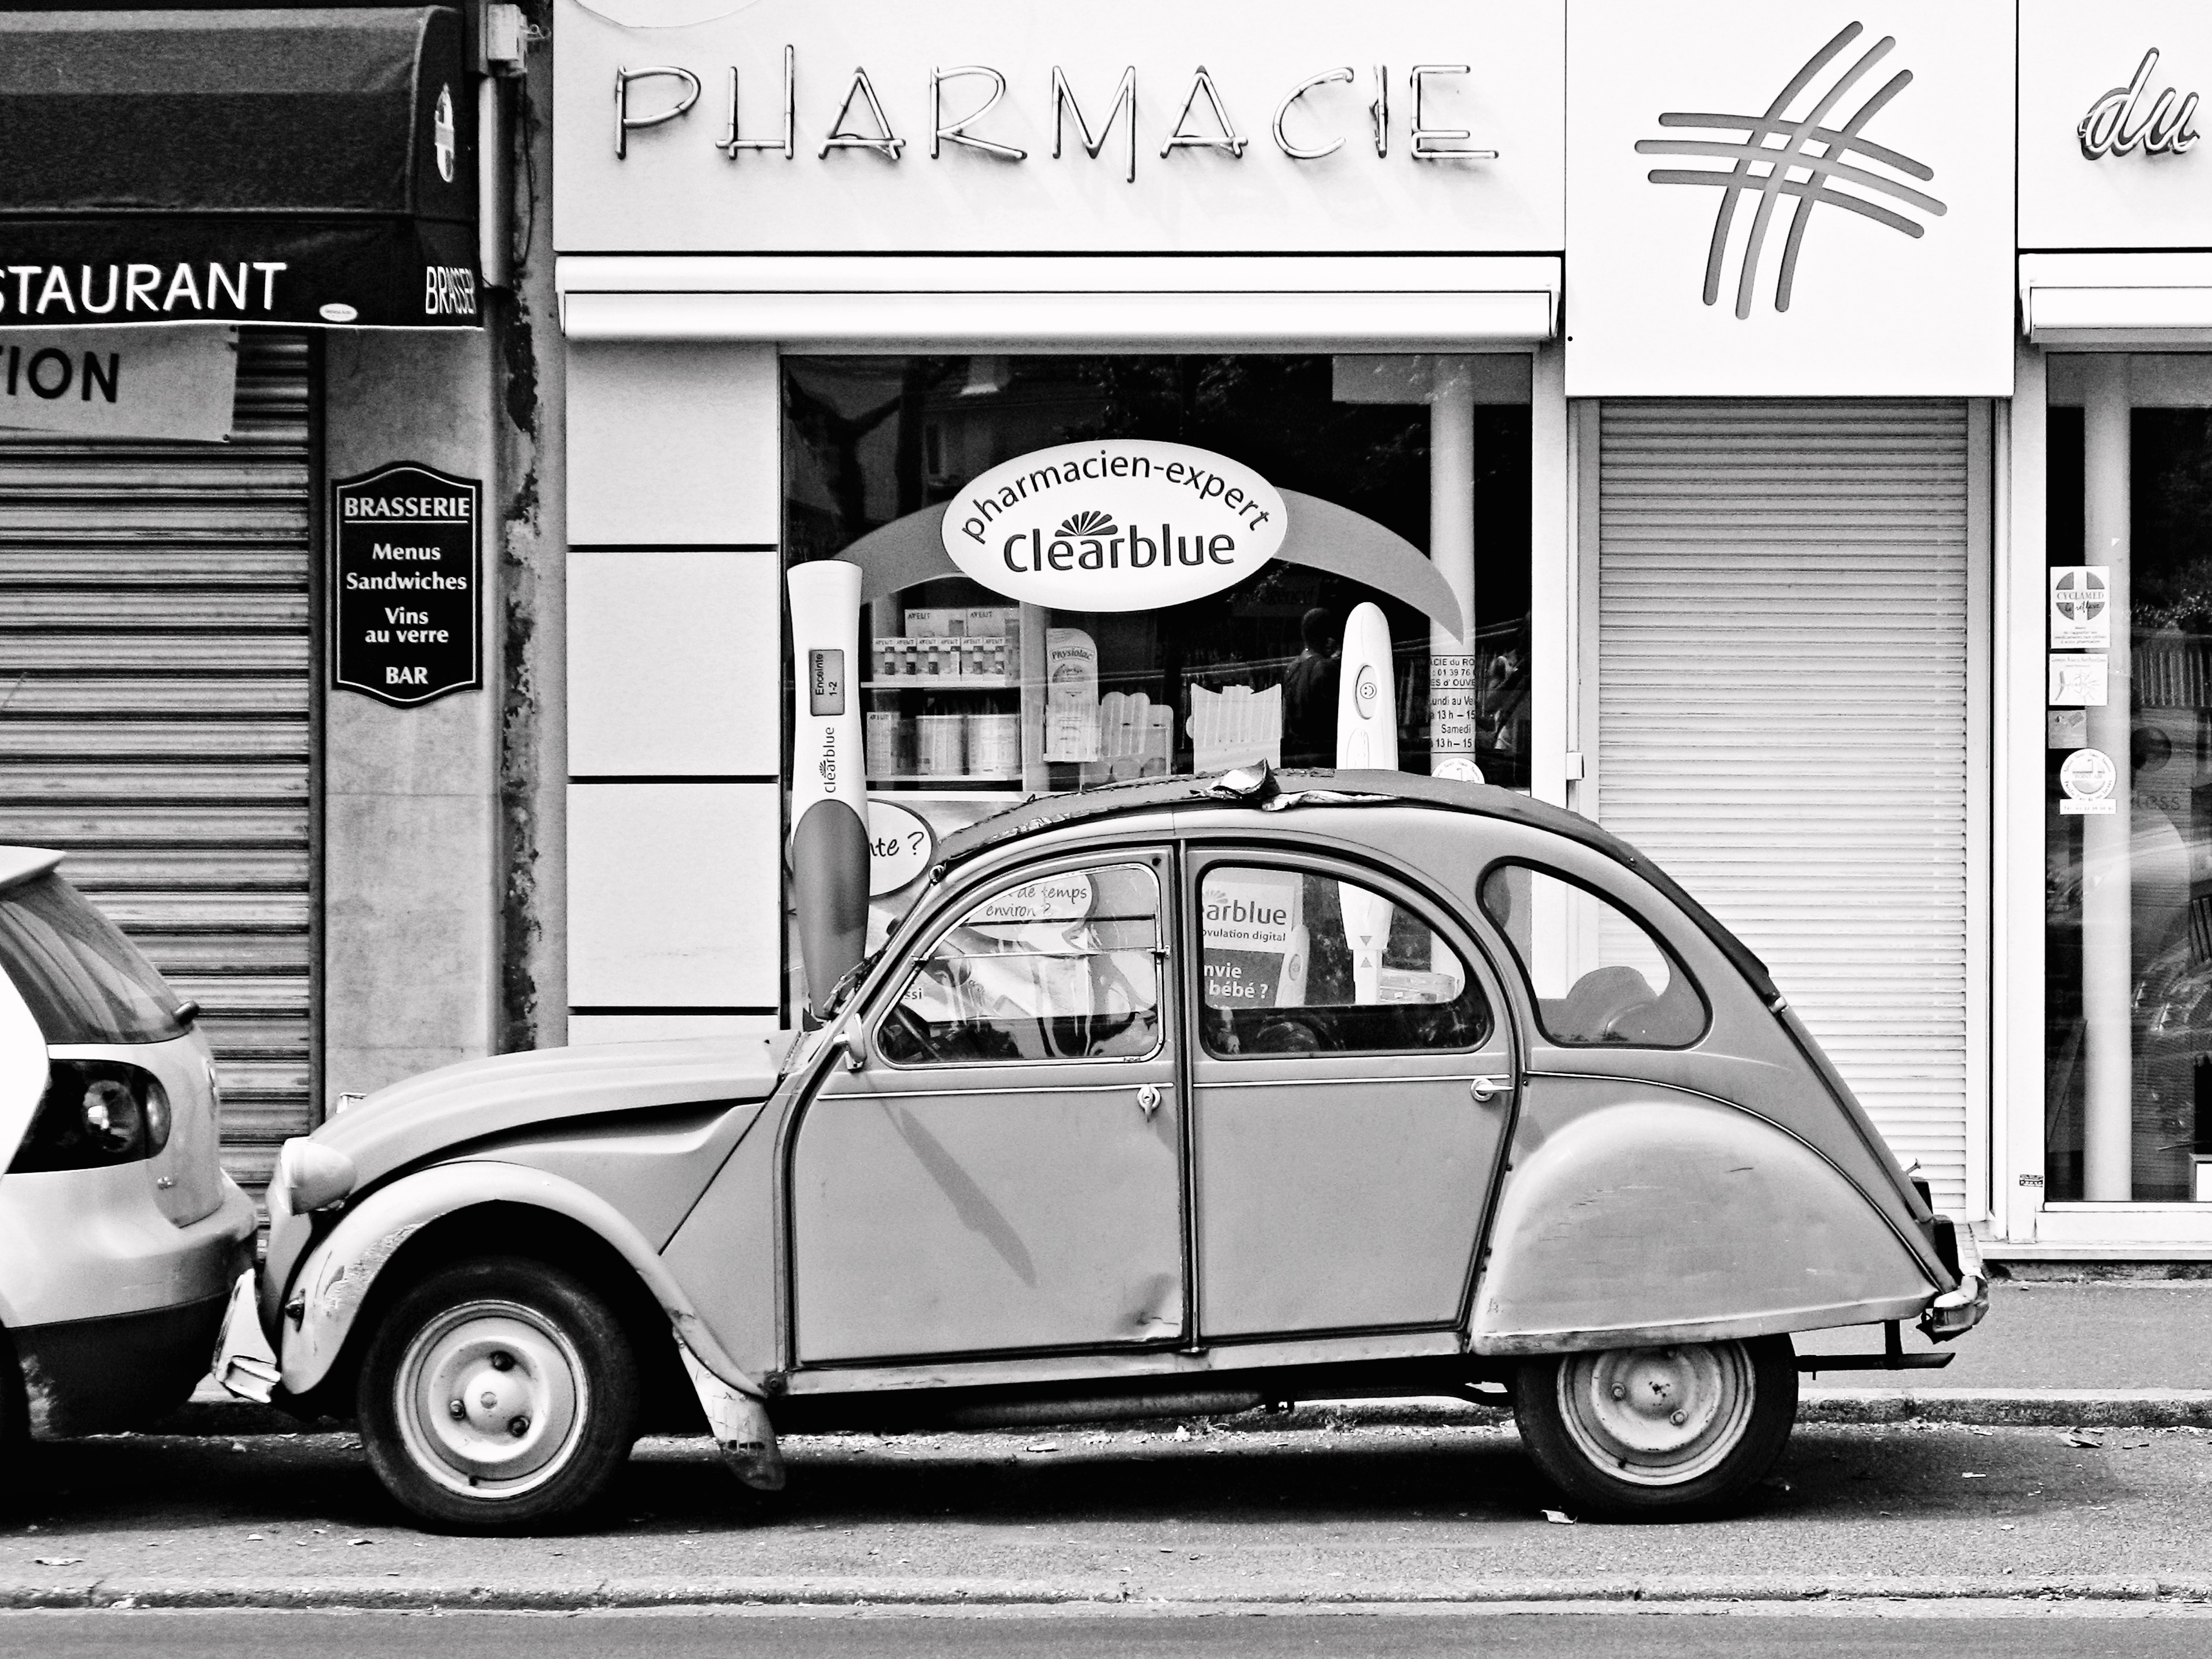
black and white, car, wheel, old, vehicle, auto, monochrome, motor vehicle, vintage car, sedan, renault, antique car, land vehicle, monochrome photography, volkswagen beetle, automobile make, compact car, automotive design, mid size car, subcompact car, ppteka